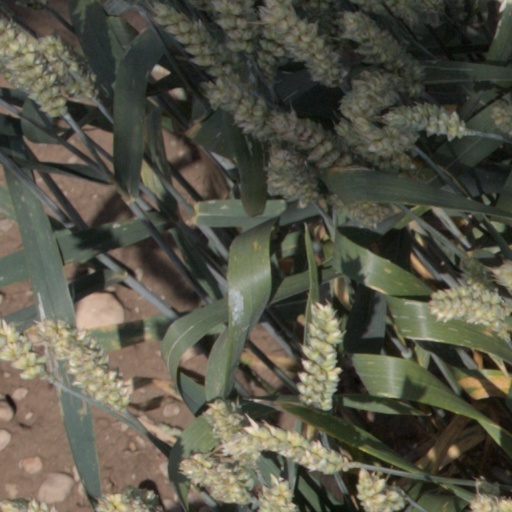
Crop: wheat